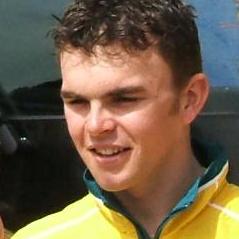
Age: 18